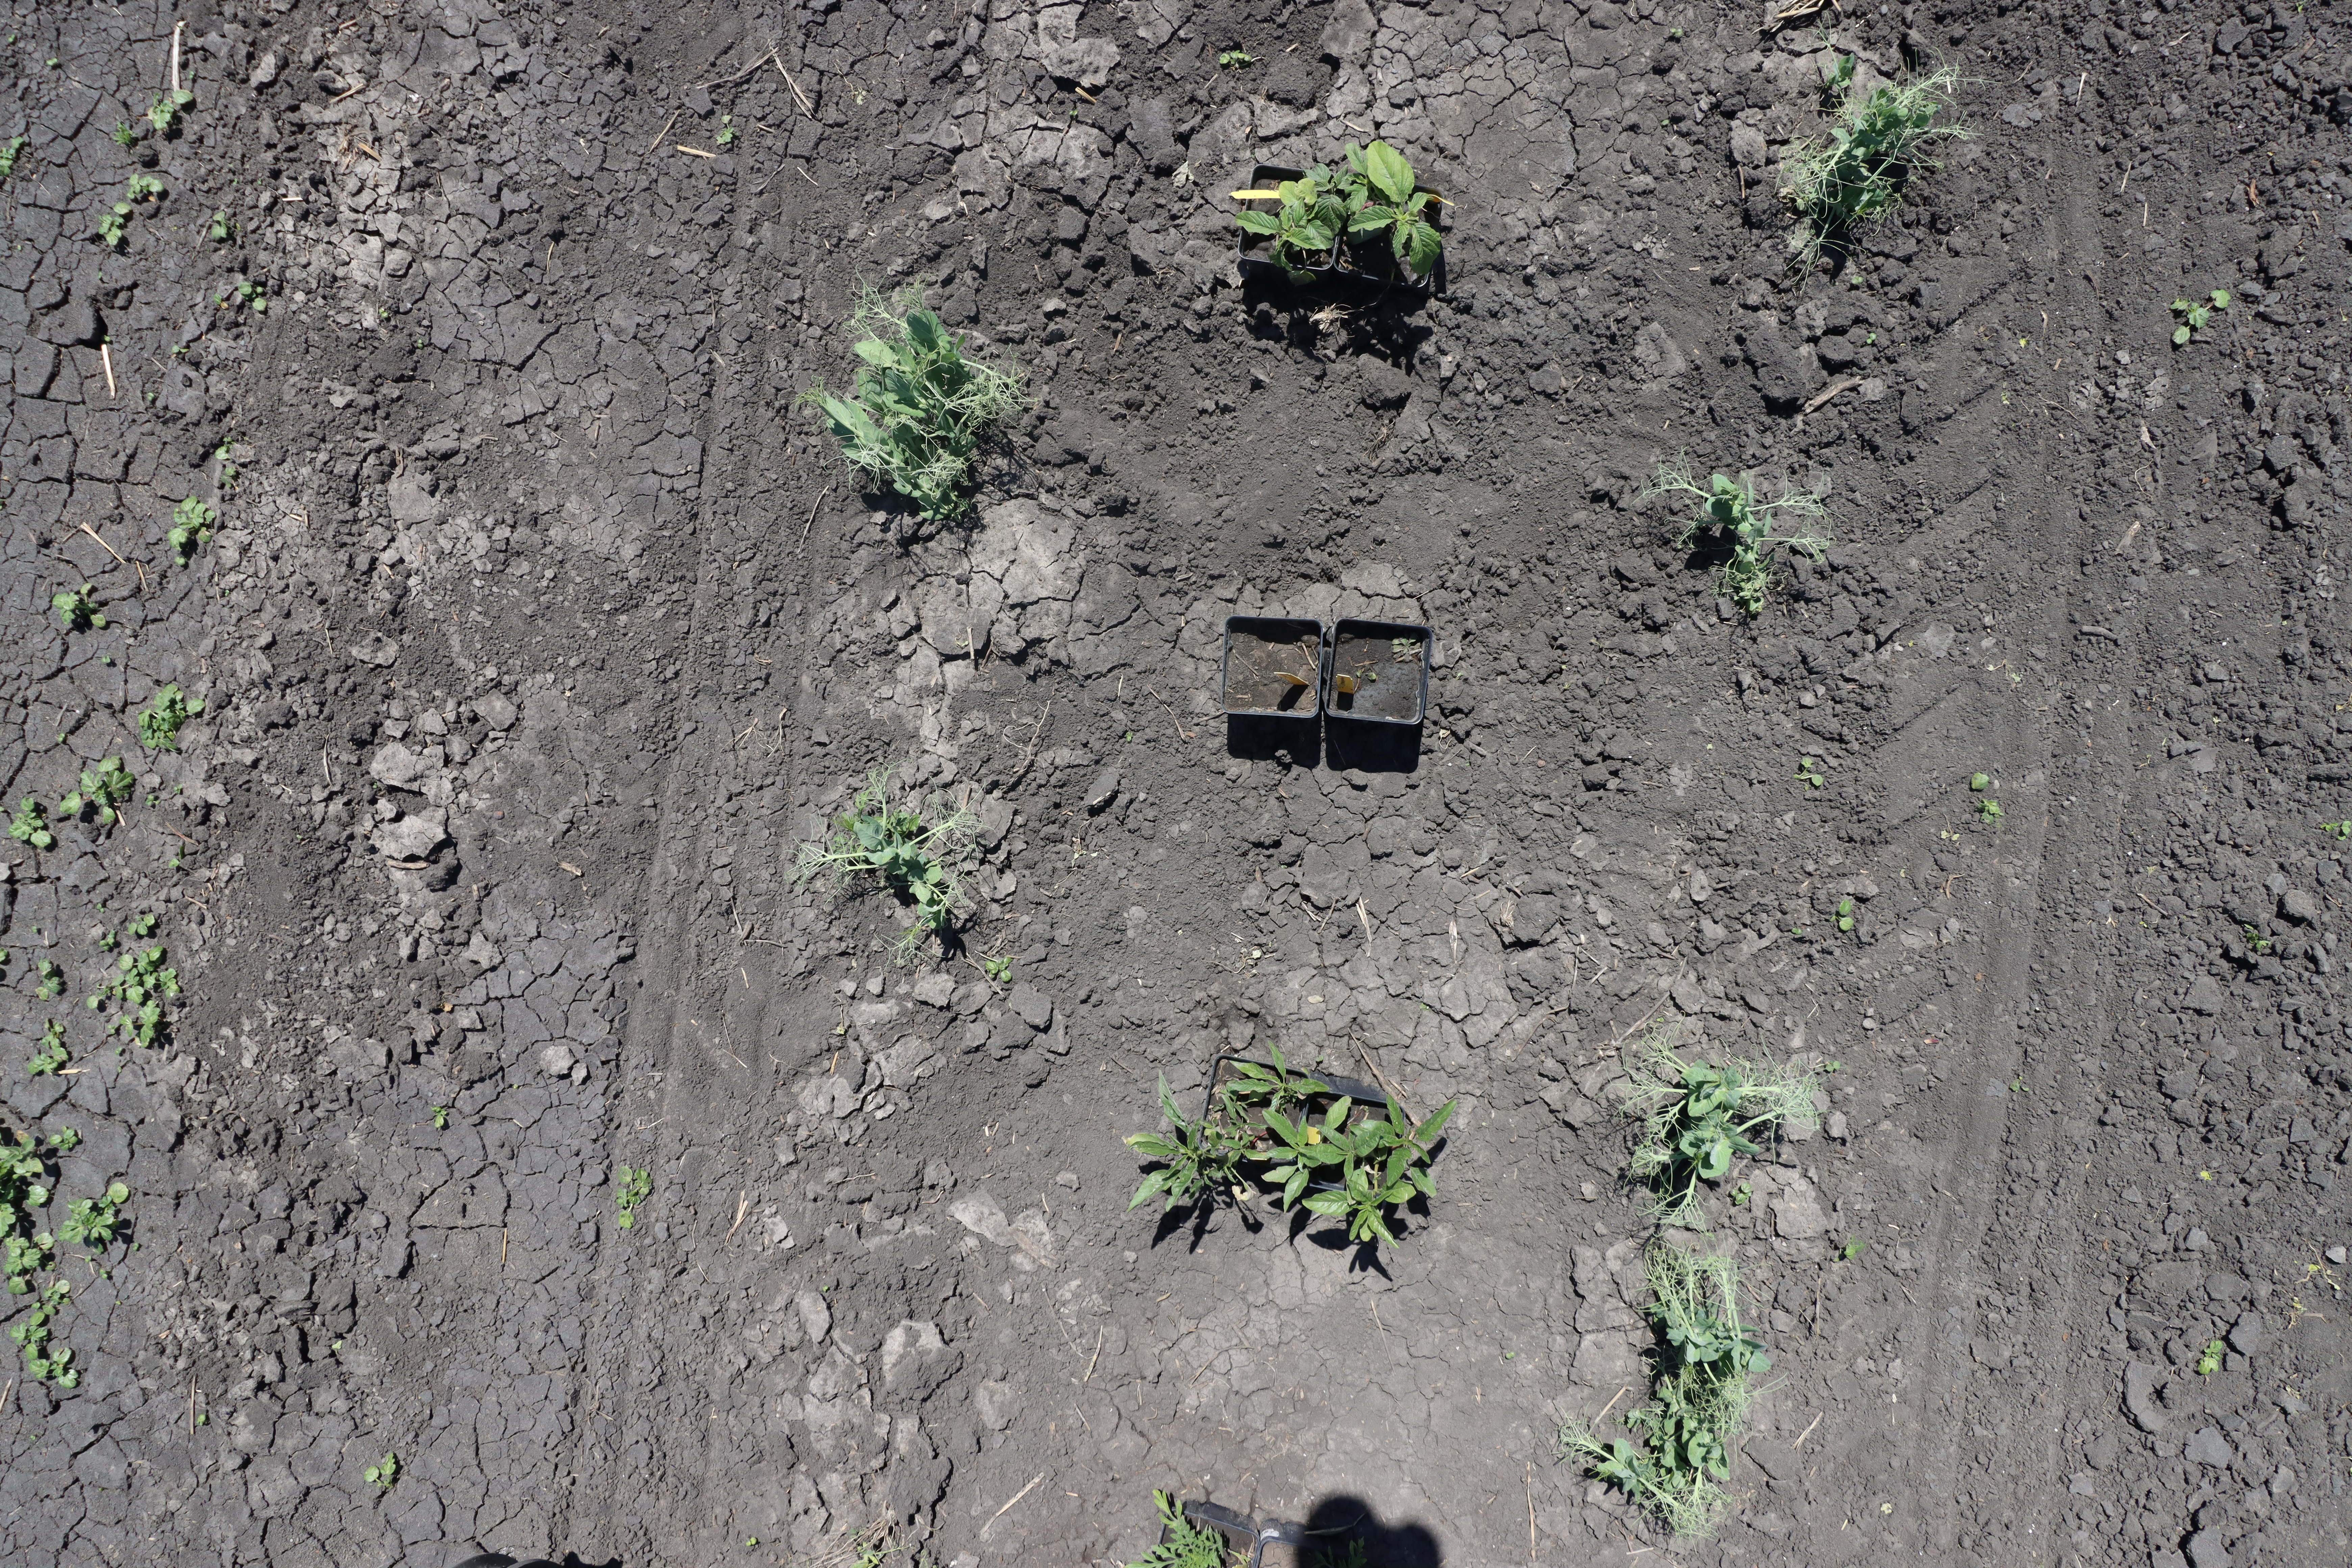
Crop: Field pea
Objects: Field Pea, Field Pea, Ragweed, Waterhemp, Waterhemp, Field Pea, Field Pea, Field Pea, Field Pea, Redroot Pigweed, Redroot Pigweed